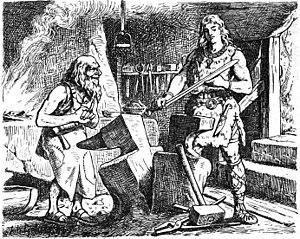
Sigurd est un héros légendaire de la mythologie nordique qui apparaît dans plusieurs poèmes héroïques de l'Edda poétique, compilée au XIIIᵉ siècle. Sigurd apparaît également dans l'Edda de Snorri et est le personnage central de la Völsunga saga, écrits en prose au XIIIᵉ siècle à partir des poèmes héroïques plus anciens et probablement d'autres sources qui ne nous sont pas parvenues. Sigurd apparaît également dans la saga légendaire la Norna-Gests þáttr, où il défait le héros Starkadr.
Dans la mythologie nordique, Gram, Balmung, ou parfois Adelring, est le nom d'une épée légendaire.